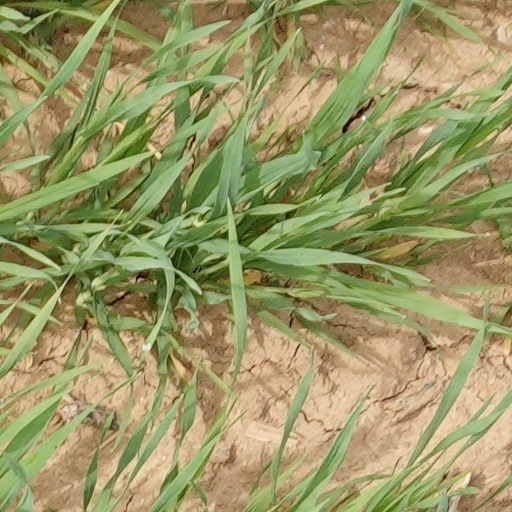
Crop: wheat